Mark Crossley

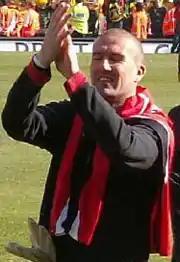
Crossley during his Fulham days.

Frustrated by not playing many games at Boro, Crossley joined Fulham for £500,000 in 2003 and made his debut against Wigan Athletic at the JJB Stadium on 23 September 2003. He was mainly the second-choice goalkeeper during his time at the club, although he did have more opportunities to play in the first team during the 2005–06 season due to the sale of former number 1 goalkeeper Edwin van der Sar. His finest match that season came when, deputising for the injured Finnish international Antti Niemi, he kept a clean sheet against champions Chelsea in a 1–0 victory, producing many saves as Chelsea piled pressure on late in the game. Before joining Sheffield Wednesday on loan, he was the number 3 'keeper to Niemi and Czech goalkeeper Jan Laštůvka at Fulham.